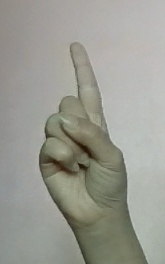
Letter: bb